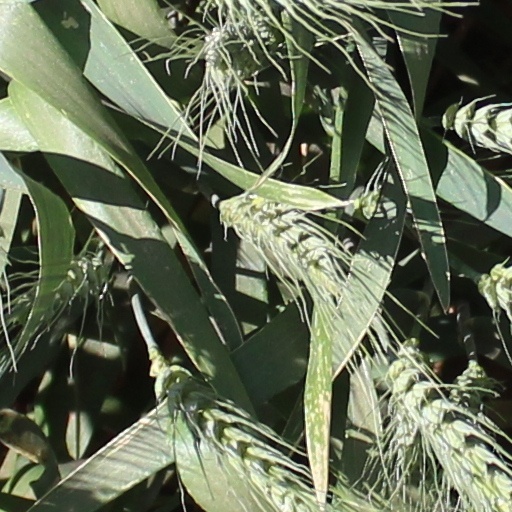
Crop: wheat